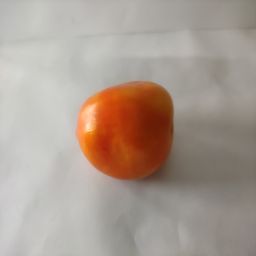
Crop: Tomato
Quality: Ripe